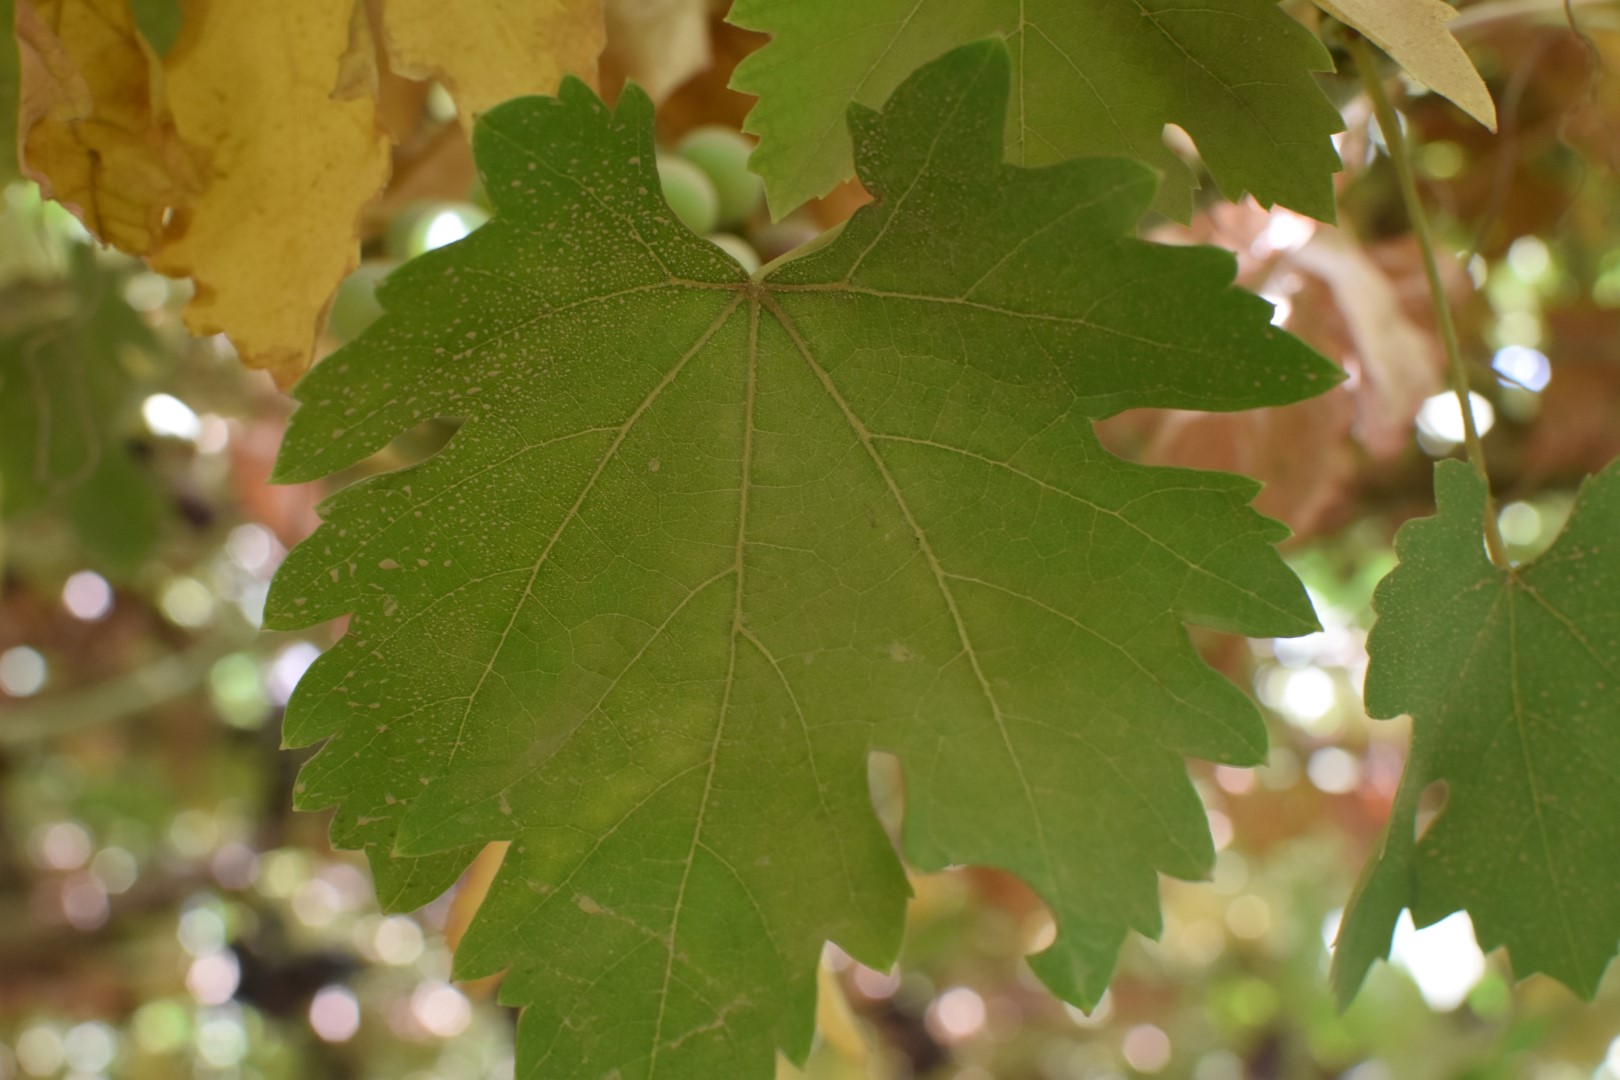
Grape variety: Riasi